Adidas

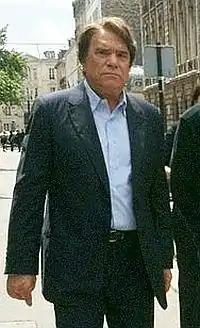
Bernard Tapie, French businessman, owned Adidas from 1990 to 1992 but relinquished control due to debt.

After a period of trouble following the death of Adolf Dassler's son Horst Dassler in 1987, the company was bought in 1990 by French industrialist Bernard Tapie, for ₣1.6 billion (now €243.9 million), which Tapie borrowed. Tapie was at the time a famous specialist of rescuing bankrupt companies, an expertise on which he built his fortune.